Helmsley Town Hall

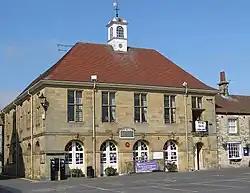
Helmsley Town Hall

Helmsley Town Hall is a municipal building in the Market Place in Helmsley, North Yorkshire, England. The structure, which is used as a community library and a community events centre, is a grade II listed building.